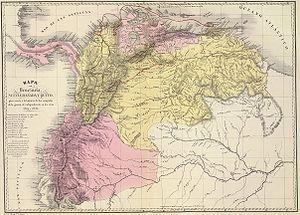
La campagne fluviale et navale, menée durant l'indépendance colombienne, est une série d'actions militaires ayant pour théâtre le fleuve Magdalena et la mer des Caraïbes, dans le dessein de prendre les ports de Santa Cruz de Mompox, Barranquilla, Santa Marta, Carthagène des Indes et Riohacha qui sont toujours aux mains des royalistes après que l'armée libératrice menée par Simón Bolívar a libéré la Nouvelle-Grenade à la suite de la victoire décisive de la bataille de Boyacá.
La guerre d'indépendance de la Colombie est un conflit qui s'est déroulé pendant le premier quart du XIXᵉ siècle pour la libération du territoire de l'actuelle Colombie, alors connu sous le nom de Nouvelle-Grenade. Elle fait partie des guerres d'indépendance hispano-américaines, série de combats déclenchés à la suite de l'invasion française de l'Espagne en 1808, qui constitue elle-même l'un des épisodes des guerres napoléoniennes en Europe.